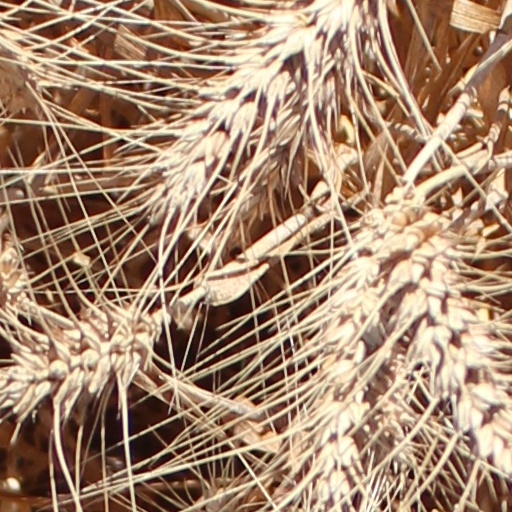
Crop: wheat